Denver Pioneers

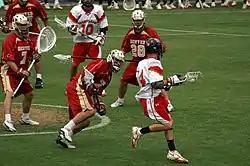
Denver plays Maryland in this 2006 lacrosse game

The Denver men's lacrosse team appeared in the 2006, 2008, 2010, 2011, 2012, 2013, 2014, 2015, 2016, 2017 and 2018 NCAA Tournaments. Denver won the NCAA men's lacrosse championship in 2015, beating Maryland, 10–5 in Philadelphia. It was the first-ever men's lacrosse championship by a school outside the Eastern Time Zone. Denver also appeared in the Final Four four other times in the 2010s. In the Pioneers' first three Final Four appearances, they lost in the semifinals to Virginia in 2011 in Baltimore, Syracuse in 2013 in Philadelphia, and Duke in 2014 in Baltimore. The Pioneers also appeared in the 2017 Final Four, losing to Maryland in Foxboro, Mass.